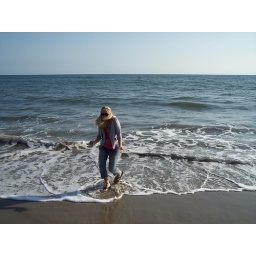
Heidi standing in the really cold water of the Pacific Ocean just outside of Los Angeles